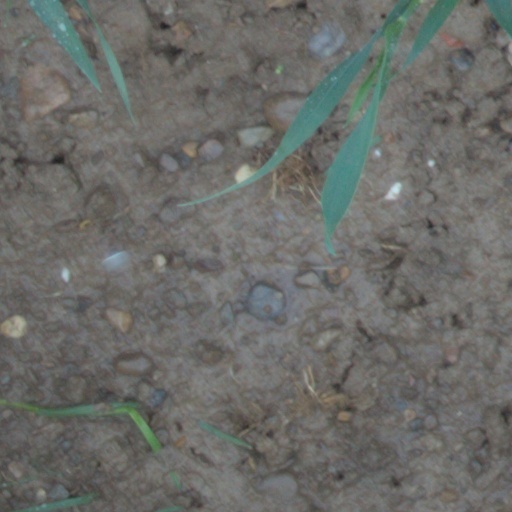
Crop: wheat